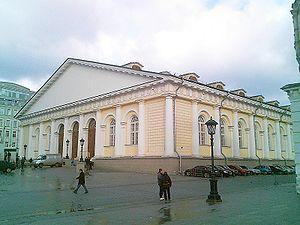
Le Manège de Moscou, situé sur la place du Manège, est l'un des bâtiments néoclassiques de la ville.